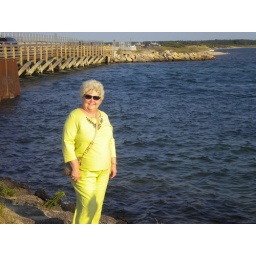
Brenday standing where JAWS came under the bridge